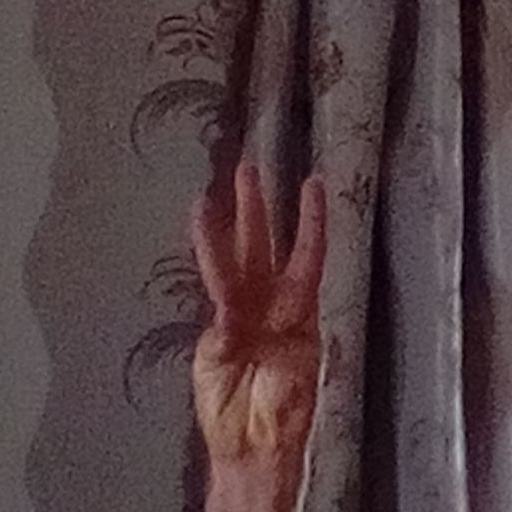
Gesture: three